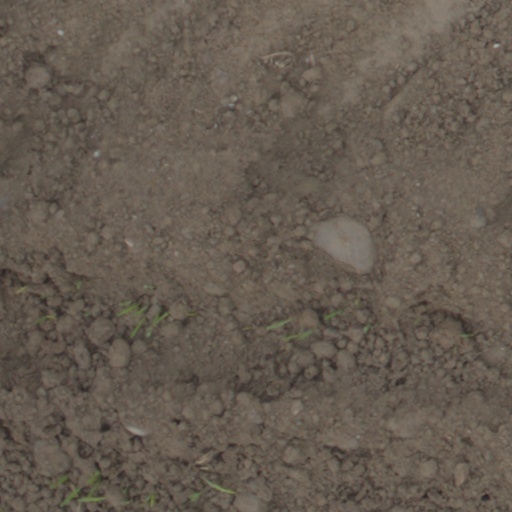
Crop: wheat